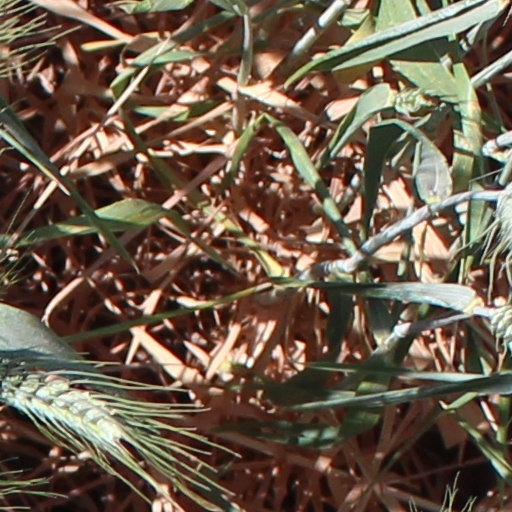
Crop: wheat